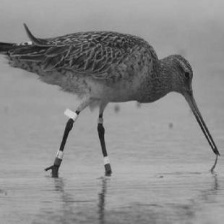
Species: BAR-TAILED GODWIT
Scientific name: LIMOSA LAPPONICA